History of electric power transmission

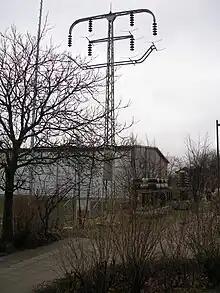
The first 110 kV transmission line in Europe was built around 1912 between Lauchhammer and Riesa, German Empire. Original pole.

The first "high voltage" AC power station, rated 4-MW 10-kV 85-Hz, was put into service in 1889 by Sebastian Ziani de Ferranti at Deptford, London. The first electric power transmission line in North America operated at 4000 V. It went online on June 3, 1889, with the lines between the generating station at Willamette Falls in Oregon City, Oregon, and Chapman Square in downtown Portland, Oregon stretching about 13 miles. By 1914 fifty-five transmission systems operating at more than 70,000 V were in service, and the highest voltage then used was 150 kV. The first three-phase alternating current power transmission at 110 kV took place in 1907 between Croton and Grand Rapids, Michigan. Voltages of 100 kV and more were not established technology until around 5 years later, with for example the first 110 kV line in Europe between Lauchhammer and Riesa, Germany, in 1912.